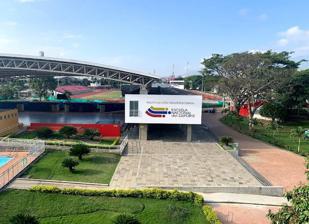
Building: Iván Vassilev Todorov Arena
Country: Colombia
Year built: 2013
Sports venue in Cali, Valle del Cauca, Colombia Iván Vassilev Todorov Arena Address Cl. 9b #32a-21 Location Cali , Valle del Cauca , Colombia Coordinates 3°25′33″N 76°32′09″W / 3.4258°N 76.5358°W / 3.4258; -76.5358 Owner National Sports School Type indoor arena Capacity 1,600 Opened 26 June 2013 The Iván Vassilev Todorov Arena ( Spanish : Coliseo Mundialista Iván Vassilev Todorov ) is a multi-purpose indoor arena located in Cali , Valle del Cauca , Colombia. The arena is part of the National Sports School campus. Construction began on 9 February 2013 and ended on 26 June. The arena was inaugurated ahead of the 2013 World Games , at which it hosted the korfball competition . At the 2021 Junior Pan American Games , the Iván Vassilev Todorov Arena was the site of the handball competition . It has also been used for basketball, volleyball and futsal matches. The Iván Vassilev Todorov Arena has a capacity of 1,600. It is named in honour of Bulgarian coach Iván Vassilev Todorov (d. 2019), grand master of the National Sports School and a key figure in the development of basketball in Colombia. References ^ "El Coliseo Mundialista "Ïvan Vassilev Todorov" " (in Spanish). 2013-10-29 . ^ Orlando, Alexandra (2021-11-23). "Chile defeats the hosts while Mexico and Argentina tie in handball debut at Cali 2021" . Panam Sports . ^ a b Valle 2021, I. Junior Pan American Games Cali-. "Iván Vassilev Todorov Arena" . I Junior Pan American Games Cali - Valle 2021 . {{ cite web }} :  CS1 maint: numeric names: authors list ( link ) ^ "La Escuela Nacional del Deporte está de luto: fallece el maestro búlgaro Iván Vassilev Todorov" . Institución Universitaria Escuela Nacional del Deporte . 2019-09-19.